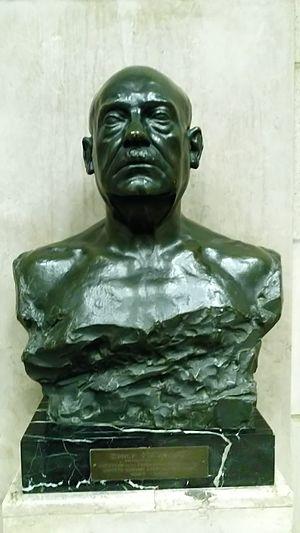
buste d' Emile Francqui (1863-1935) par Jules Lagae. Hall de la grande bibliothèque de l'Université de Leuven, place Mgr Ladeuze
Lucien-Joseph-Émile Francqui, né à Bruxelles le 25 juin 1863 et mort à Overijse le 1ᵉʳ novembre 1935, est un officier, explorateur, diplomate et homme d'État belge.